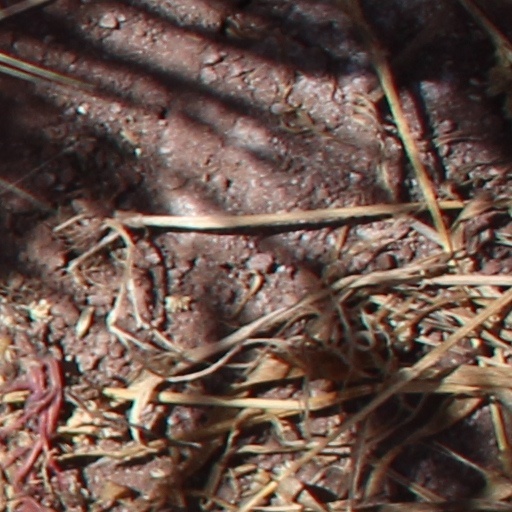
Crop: wheat